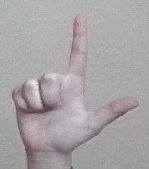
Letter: laam